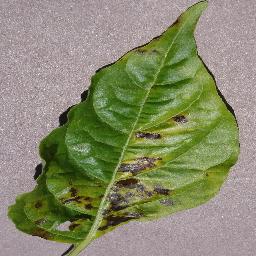
Label: Pepper,_bell___Bacterial_spot